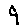
Label: 9